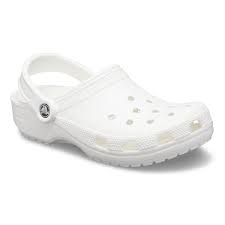
Label: Clog